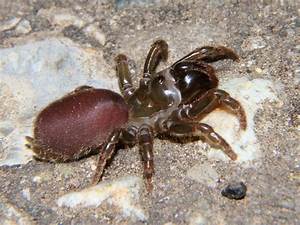
Label: ragno